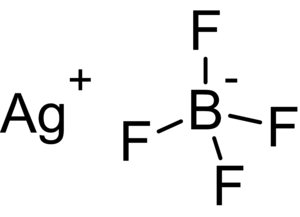
Le tétrafluoroborate d'argent est un composé chimique de formule AgBF₄. C'est un sel d'argent et d'acide tétrafluoroborique HBF₄. Il se présente sous la forme d'un solide blanc hygroscopique, soluble dans l'eau, sensible à la lumière et quasiment dépourvu d'odeur.